3-D Ultra Pinball: Creep Night

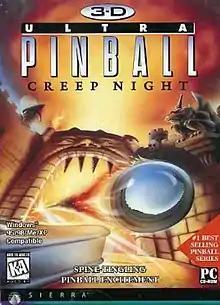

3-D Ultra Pinball: Creep Night is a video game released in 1996 for Windows and Macintosh, and is the second game in "3-D Ultra Pinball" video game series.